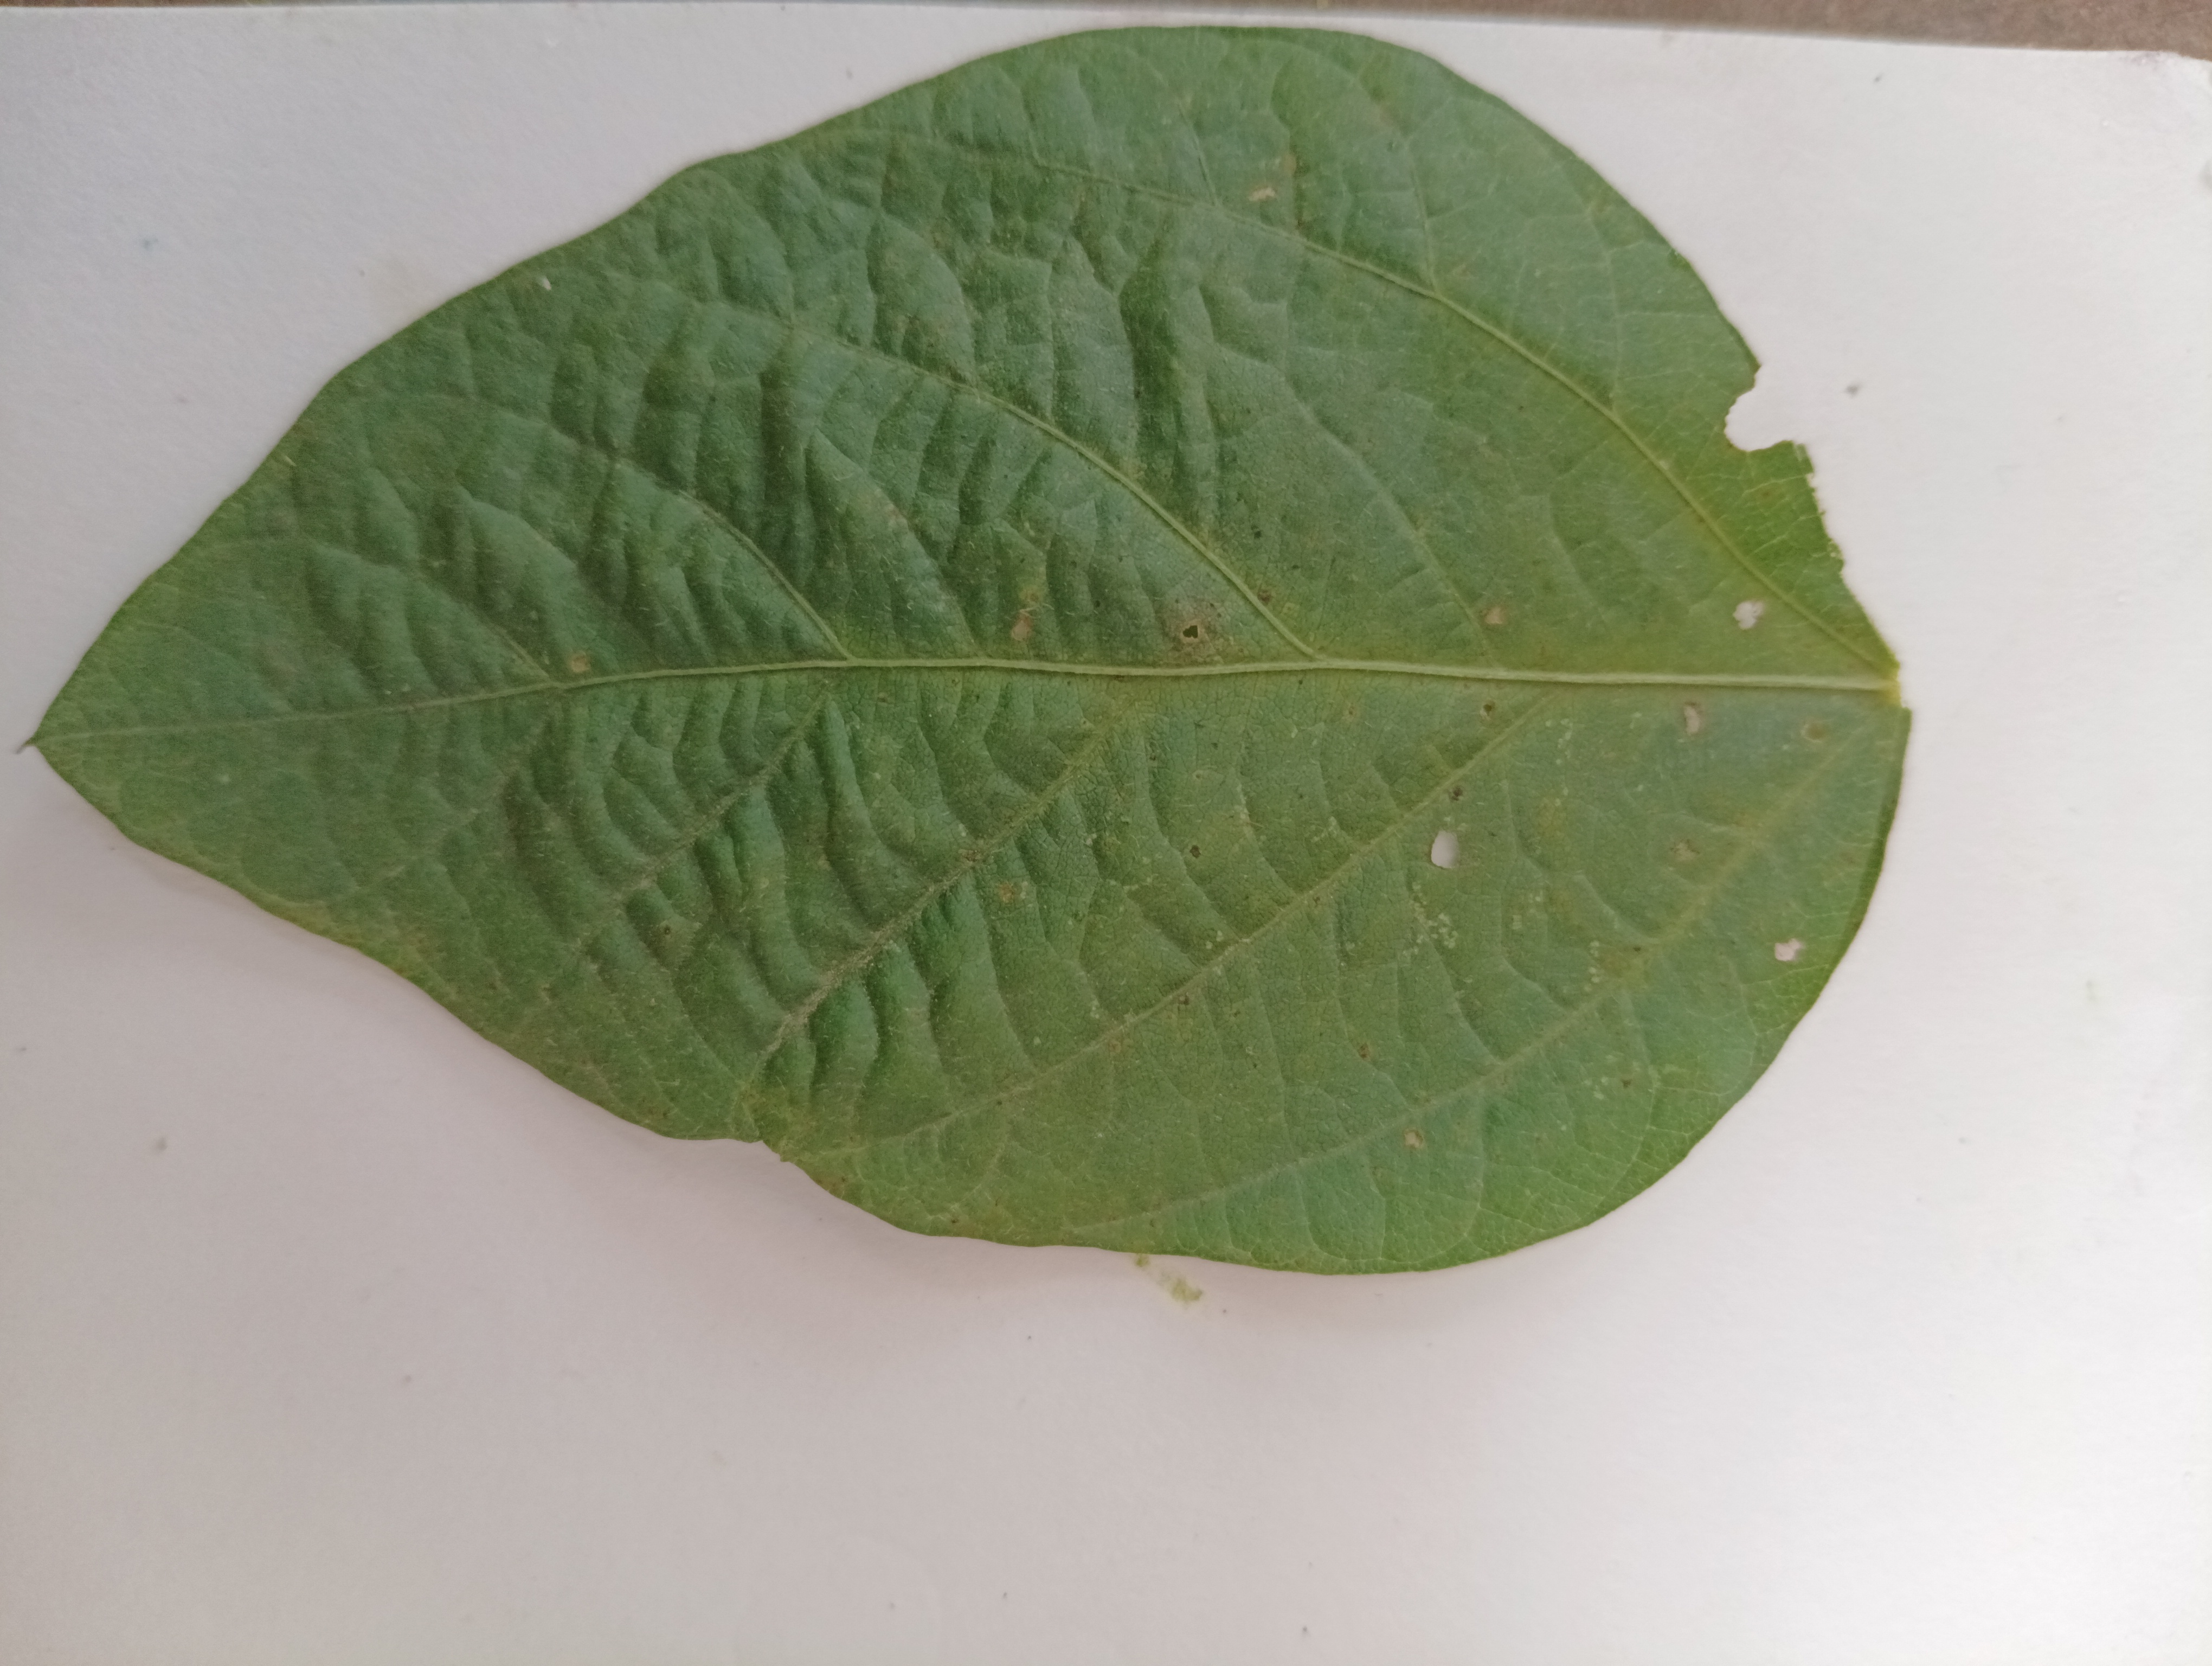
Label: Healthy